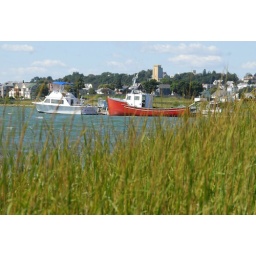
beach grass in the foreground